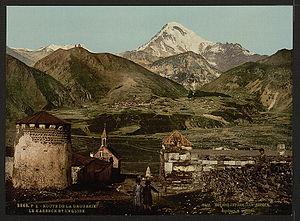
La Route militaire géorgienne est le nom historique d'une route reliant la Géorgie à la Russie à travers le Grand Caucase. Elle doit son nom aux militaires russes qui la construisirent et l’empruntaient, suite à l’annexion de la Géorgie au début du XIXᵉ siècle. C'est l'une des trois routes qui traversent le Caucase, les deux autres étant la route militaire d'Ossétie et la route transcaucasienne, situées plus à l'ouest.
La Transcaucasie ou Caucase du Sud est un espace géographique du sud du Caucase composé de la Géorgie, de l'Arménie et de l'Azerbaïdjan. Délimitée au nord par la Ciscaucasie, elle a pour voisins méridionaux la Turquie et l'Iran et est bordée à l'ouest par la mer Noire et à l'est par la mer Caspienne. Depuis la fin des années 1980, la région est le théâtre de conflits interethniques dans l'oblast autonome du Haut-Karabagh ou encore dans les républiques géorgiennes d'Abkhazie et d'Ossétie du Sud. Les États de Transcaucasie se sont rapprochés de l'Union européenne en adhérant au Conseil de l'Europe au début des années 2000. En 2005 le Conseil de l'Union européenne a conclu qu'il était nécessaire de les inclure dans la politique européenne de voisinage.
Le Caucase est une région d'Eurasie constituée de montagnes qui s'allongent sur 1 200 km, allant du détroit de Kertch à la péninsule d'Apchéron.
La guerre du Caucase ou conquête du Caucase désigne une série d'opérations militaires menées de 1817 à 1864 par l'Empire russe, ayant abouti à l'annexion de la Ciscaucasie. Elle est la guerre la plus longue qu'ont conduite les Russes dans leur histoire.